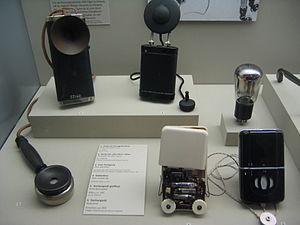
Høreapparatets historie / Elektroniske høreapparater
Disse tyske høreapparater dateres fra omkring 1920 til 1950. De omfatter en vedhæftet fil svarer til en telefon modtager. Museum of Medicine, Berlin, Tyskland.
Det første høreapparat, blev skabt i det 17. århundrede. Bevægelsen i retning af moderne høreapparater, der begyndte med oprettelsen af telefonen, og det første elektriske høreapparater blev skabt i 1898. Ved slutningen af det 20 århundrede, blev det første høreapparat uddelt til offentligheden kommercielt. Nogle af de første høreapparater var eksterne høreapparater. Eksterne høreapparater rettet lyde foran øret og blokeret alle andre lyde. Det apparat, der ville passe til bag eller i øret.